2025 Malaysian judicial appointment controversy

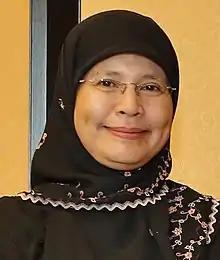
Tengku Maimun Tuan Mat, who retired on 2 July 2025.

As early as June 2024, rumours of attorney general Ahmad Terrirudin Mohd Salleh will be appointed to the post of Federal Court judge and eventually the Chief Judge of Malaya began circulating. Several lawyers and one government backbencher, Ramkarpal Singh, have expressed concerns over Terrirudin's possible appointment as Chief Judge of Malaya, despite there are federal judges who are more senior and more qualifying than Terrirudin.